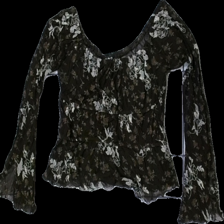
View: front
Type: Blouse
Category: Ladies
Brand: Not in the list
Brand text on label: logo femme
Colors: Brown, Beige, White
Material: 100% nylone
Pattern: Floral print
Cut: Regular
Season: All
Damage location: bottom left
Price range: 50-100
Recommended usage: Reuse
Description: blommig blus